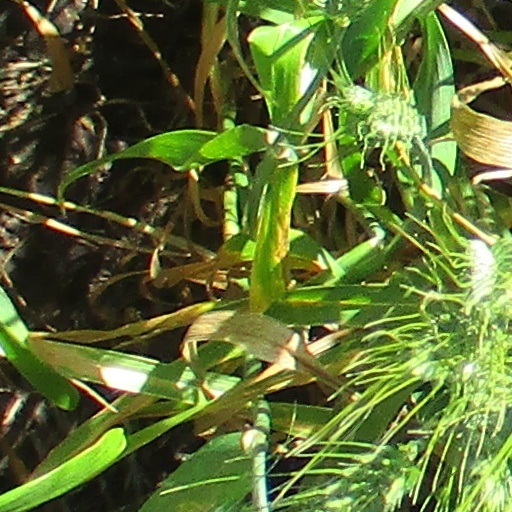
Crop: wheat